Victoria Theatre (Newcastle)

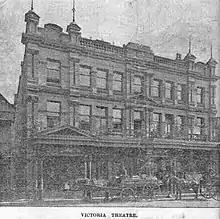
Victoria Theatre, circa 1890s

A highly decorated Victorian facade finished in smooth and modelled stucco with some classical decorative elements. The facade forms the front to a large auditorium of undecorated plain finishes. The facade consists of a ground floor, which has been altered to suit progressive tenants. The two levels above the awning is divided by deep string courses and divided into bays by pilasters. The top is terminated by a richly decorated parapet fence, featuring a central tablet with the building's name in moulded lettering. The facade features recessed blind windows, of grand proportions defined by the pilasters. The blind windows reveal the nature of the building, a theatre, designed to exclude daylight. The central bay on the upper floor features a window. The return walls are unusual in that they step upwards from the facade meeting the roof over the auditorium.